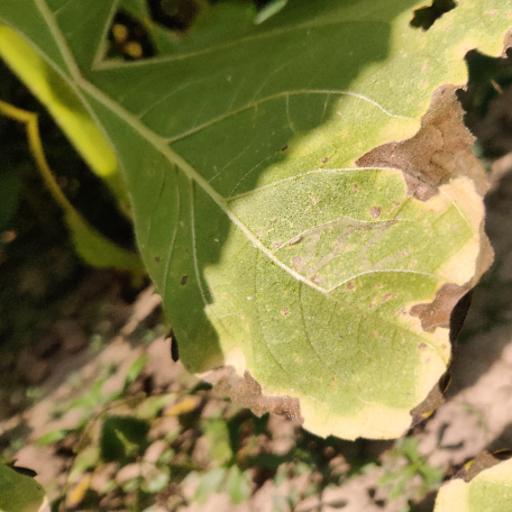
Label: Leaf_scars